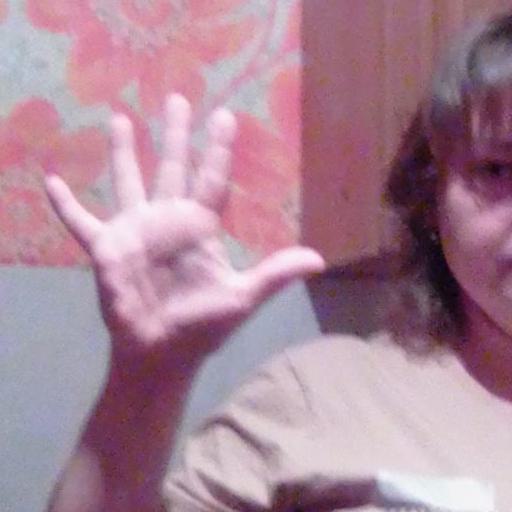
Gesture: palm